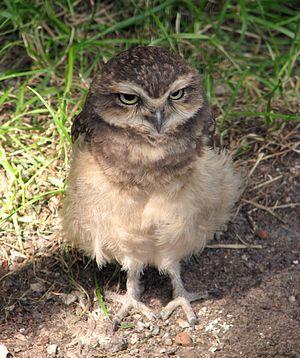
La Chevêche des terriers ou Chouette des terriers est une chouette aux longues pattes adaptées à la vie dans les prairies d'Amérique du Nord et du Sud. Elle habite les prairies de la Saskatchewan et de l'Alberta au Canada, où elle est menacée. Cependant, elle abonde dans le néotropique, où on la rencontre même en milieu urbain, typiquement dans les parcs ou aux alentours des villes.